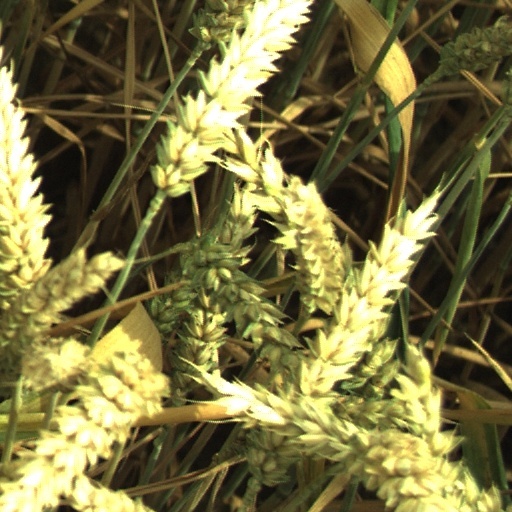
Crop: wheat